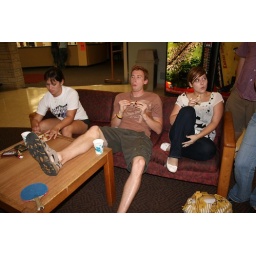
Jesska, Andrew, and a girl sitting in McCollum's Lobby eating some BWW.